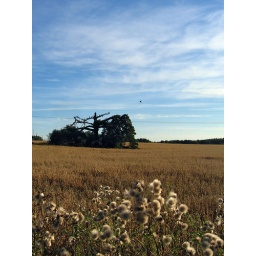
A bird on it's way to the lone tree at a field in Haninge.